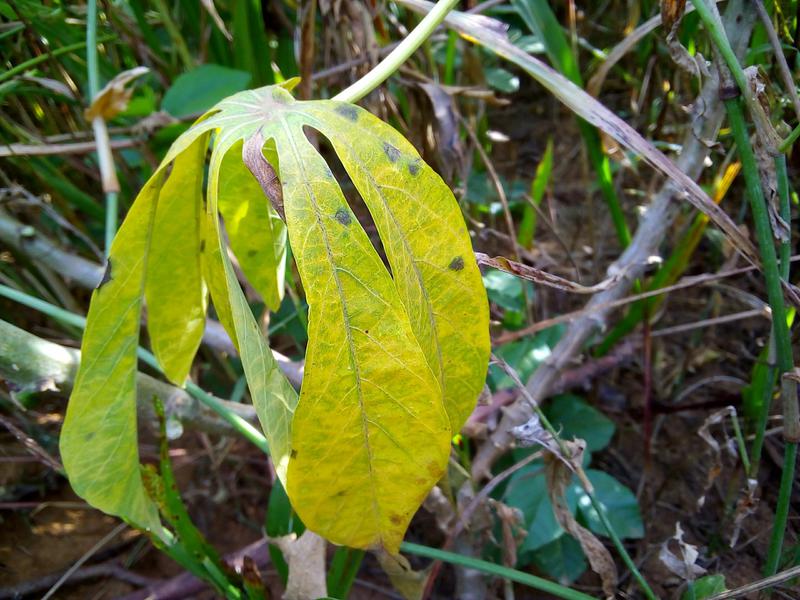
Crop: cassava
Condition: bacterial_blight